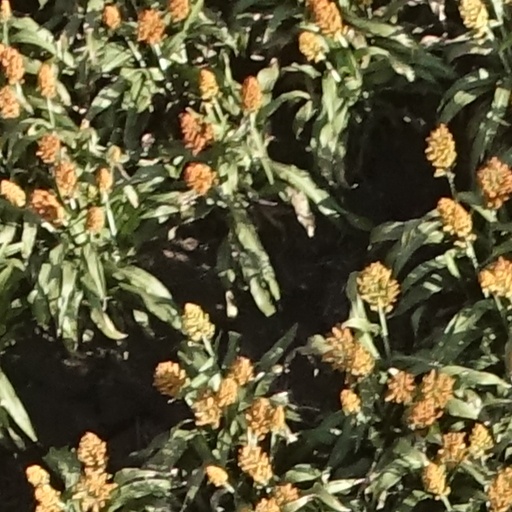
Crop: sorghum